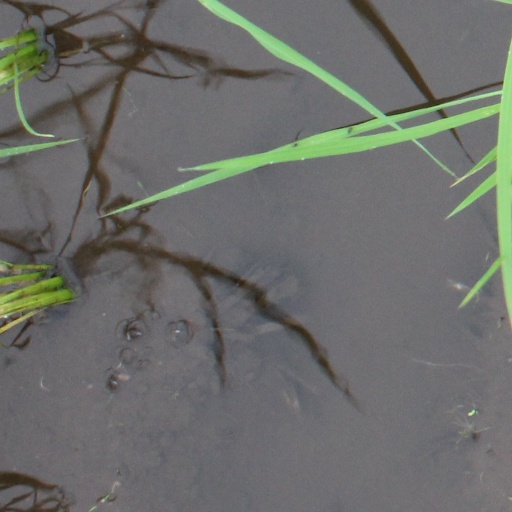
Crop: rice